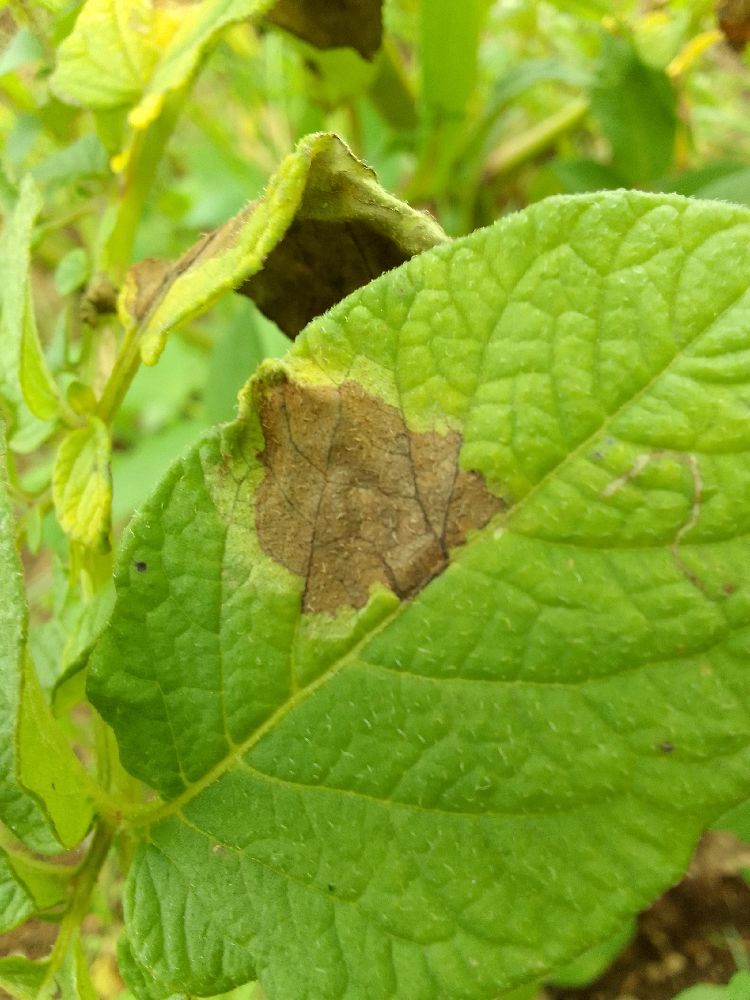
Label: Late blight